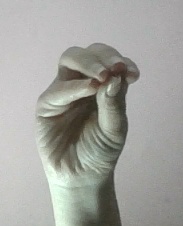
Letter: ha